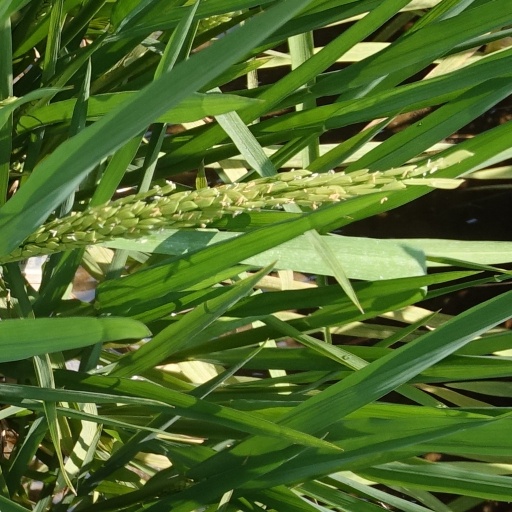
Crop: rice